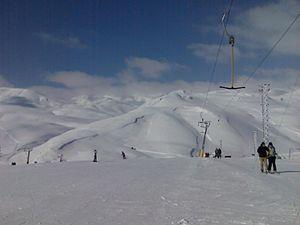
Zare Lazarevski est une station de ski de l'ouest de la République de Macédoine. Elle est située près du village de Mavrovo et du lac éponyme, dans la municipalité de Mavrovo et Rostoucha. La station se trouve dans le massif de la Bistra.
La Macédoine du Nord, en forme longue la république de Macédoine du Nord, est un pays d'Europe du Sud situé dans la péninsule des Balkans.